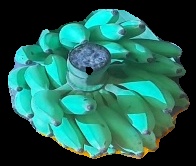
Variety: elakki-bale
Grade: grade2